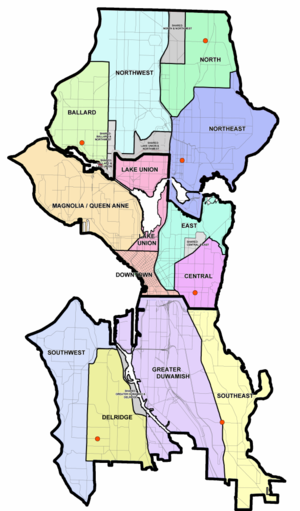
En dépit de la complexité du découpage de Seattle en quartier distinct, les noms et appellations de la liste des quartiers de Seattle sont généralement acceptés et grandement utilisés. Ils se basent sur le document Seattle City Clerk's Neighborhood Map Atla, qui lui-même se base sur une large variété de sources, dont un plan de quartier de 1980 établi par le Department of Community Development, aujourd'hui disparu, des documents de la bibliothèque centrale de Seattle, une série d'articles publiés dans le Seattle Post-Intelligencer entre les années 1984 et 1986, diverses études sur les transports, ainsi que des documents de Seattle Municipal Archives.